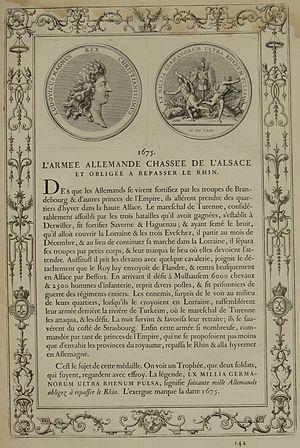
Document relatant la création de la médaille, datée 1675, relatant la défaite de l'armée allemande par les troupes de Turenne , extrait de ""Médailles sur les principaux évènements du règne entier de Louis le Grand, avec des explications historiques."" par ""Académie des inscriptions et belles-lettres"" 1723"
Henri de La Tour d'Auvergne, dit Turenne, est un gentilhomme et célèbre militaire français passé à la postérité sous le nom que lui donne son titre de vicomte de Turenne.